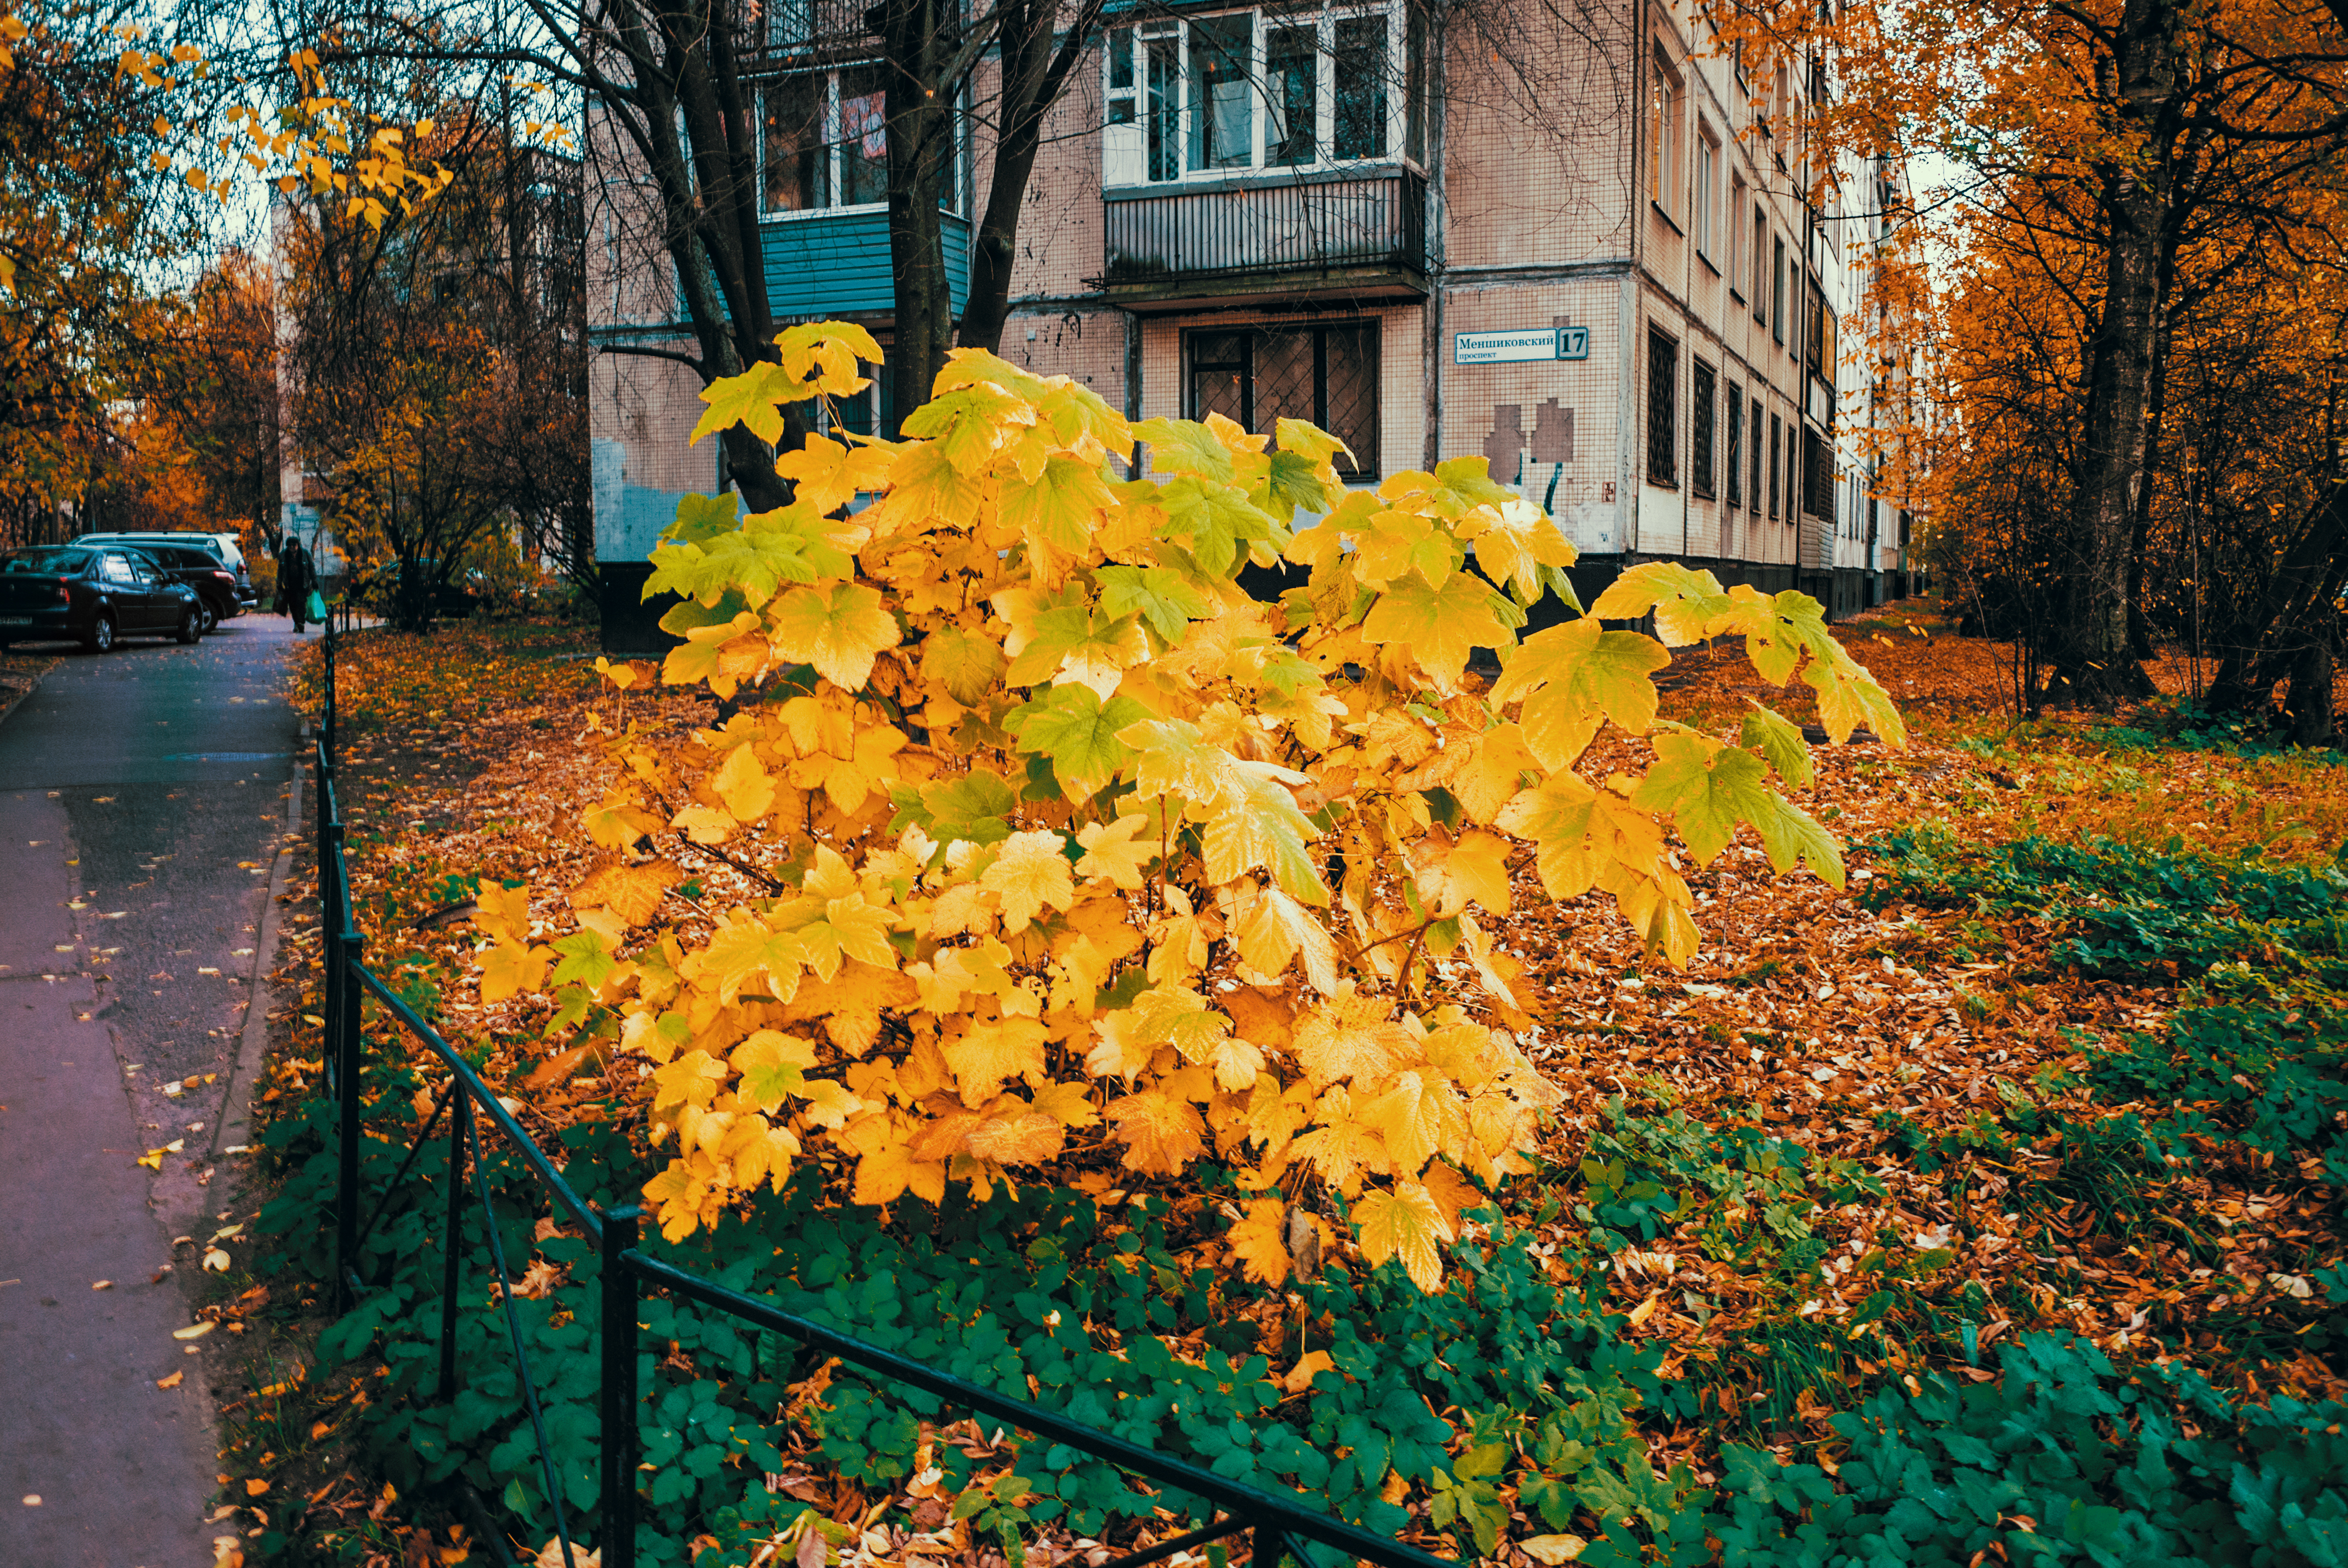
images, plant, tree, window, leaf, natural environment, natural landscape, building, branch, twig, sunlight, People in nature, vegetation, yellow, trunk, grass, biome, deciduous, groundcover, Tints and shades, landscape, temperate broadleaf and mixed forest, flowering plant, woodland, wood, Northern hardwood forest, autumn, shrub, forest, plant stem, city, street light, road surface, maple, grove, sky